Straits Quay

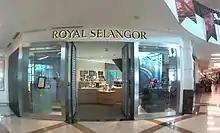
Royal Selangor Outlet

Straits Quay Retail Marina is a shopping mall-cum-marina within George Town in the Malaysian state of Penang. Located at Tanjong Pinang, it was opened in 2010 and includes a marina designed for small recreational vessels, as well as a convention centre.